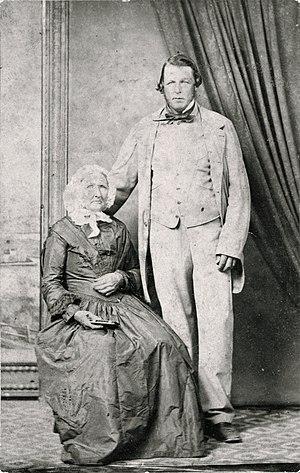
La Granny Smith est un cultivar de pomme très populaire apparu en Australie en 1868 à la suite d'un « semis chanceux » réalisé par une vieille dame, Maria Ann Smith.